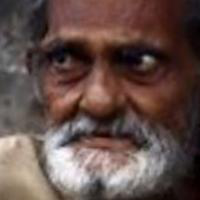
Age group: age 80 +